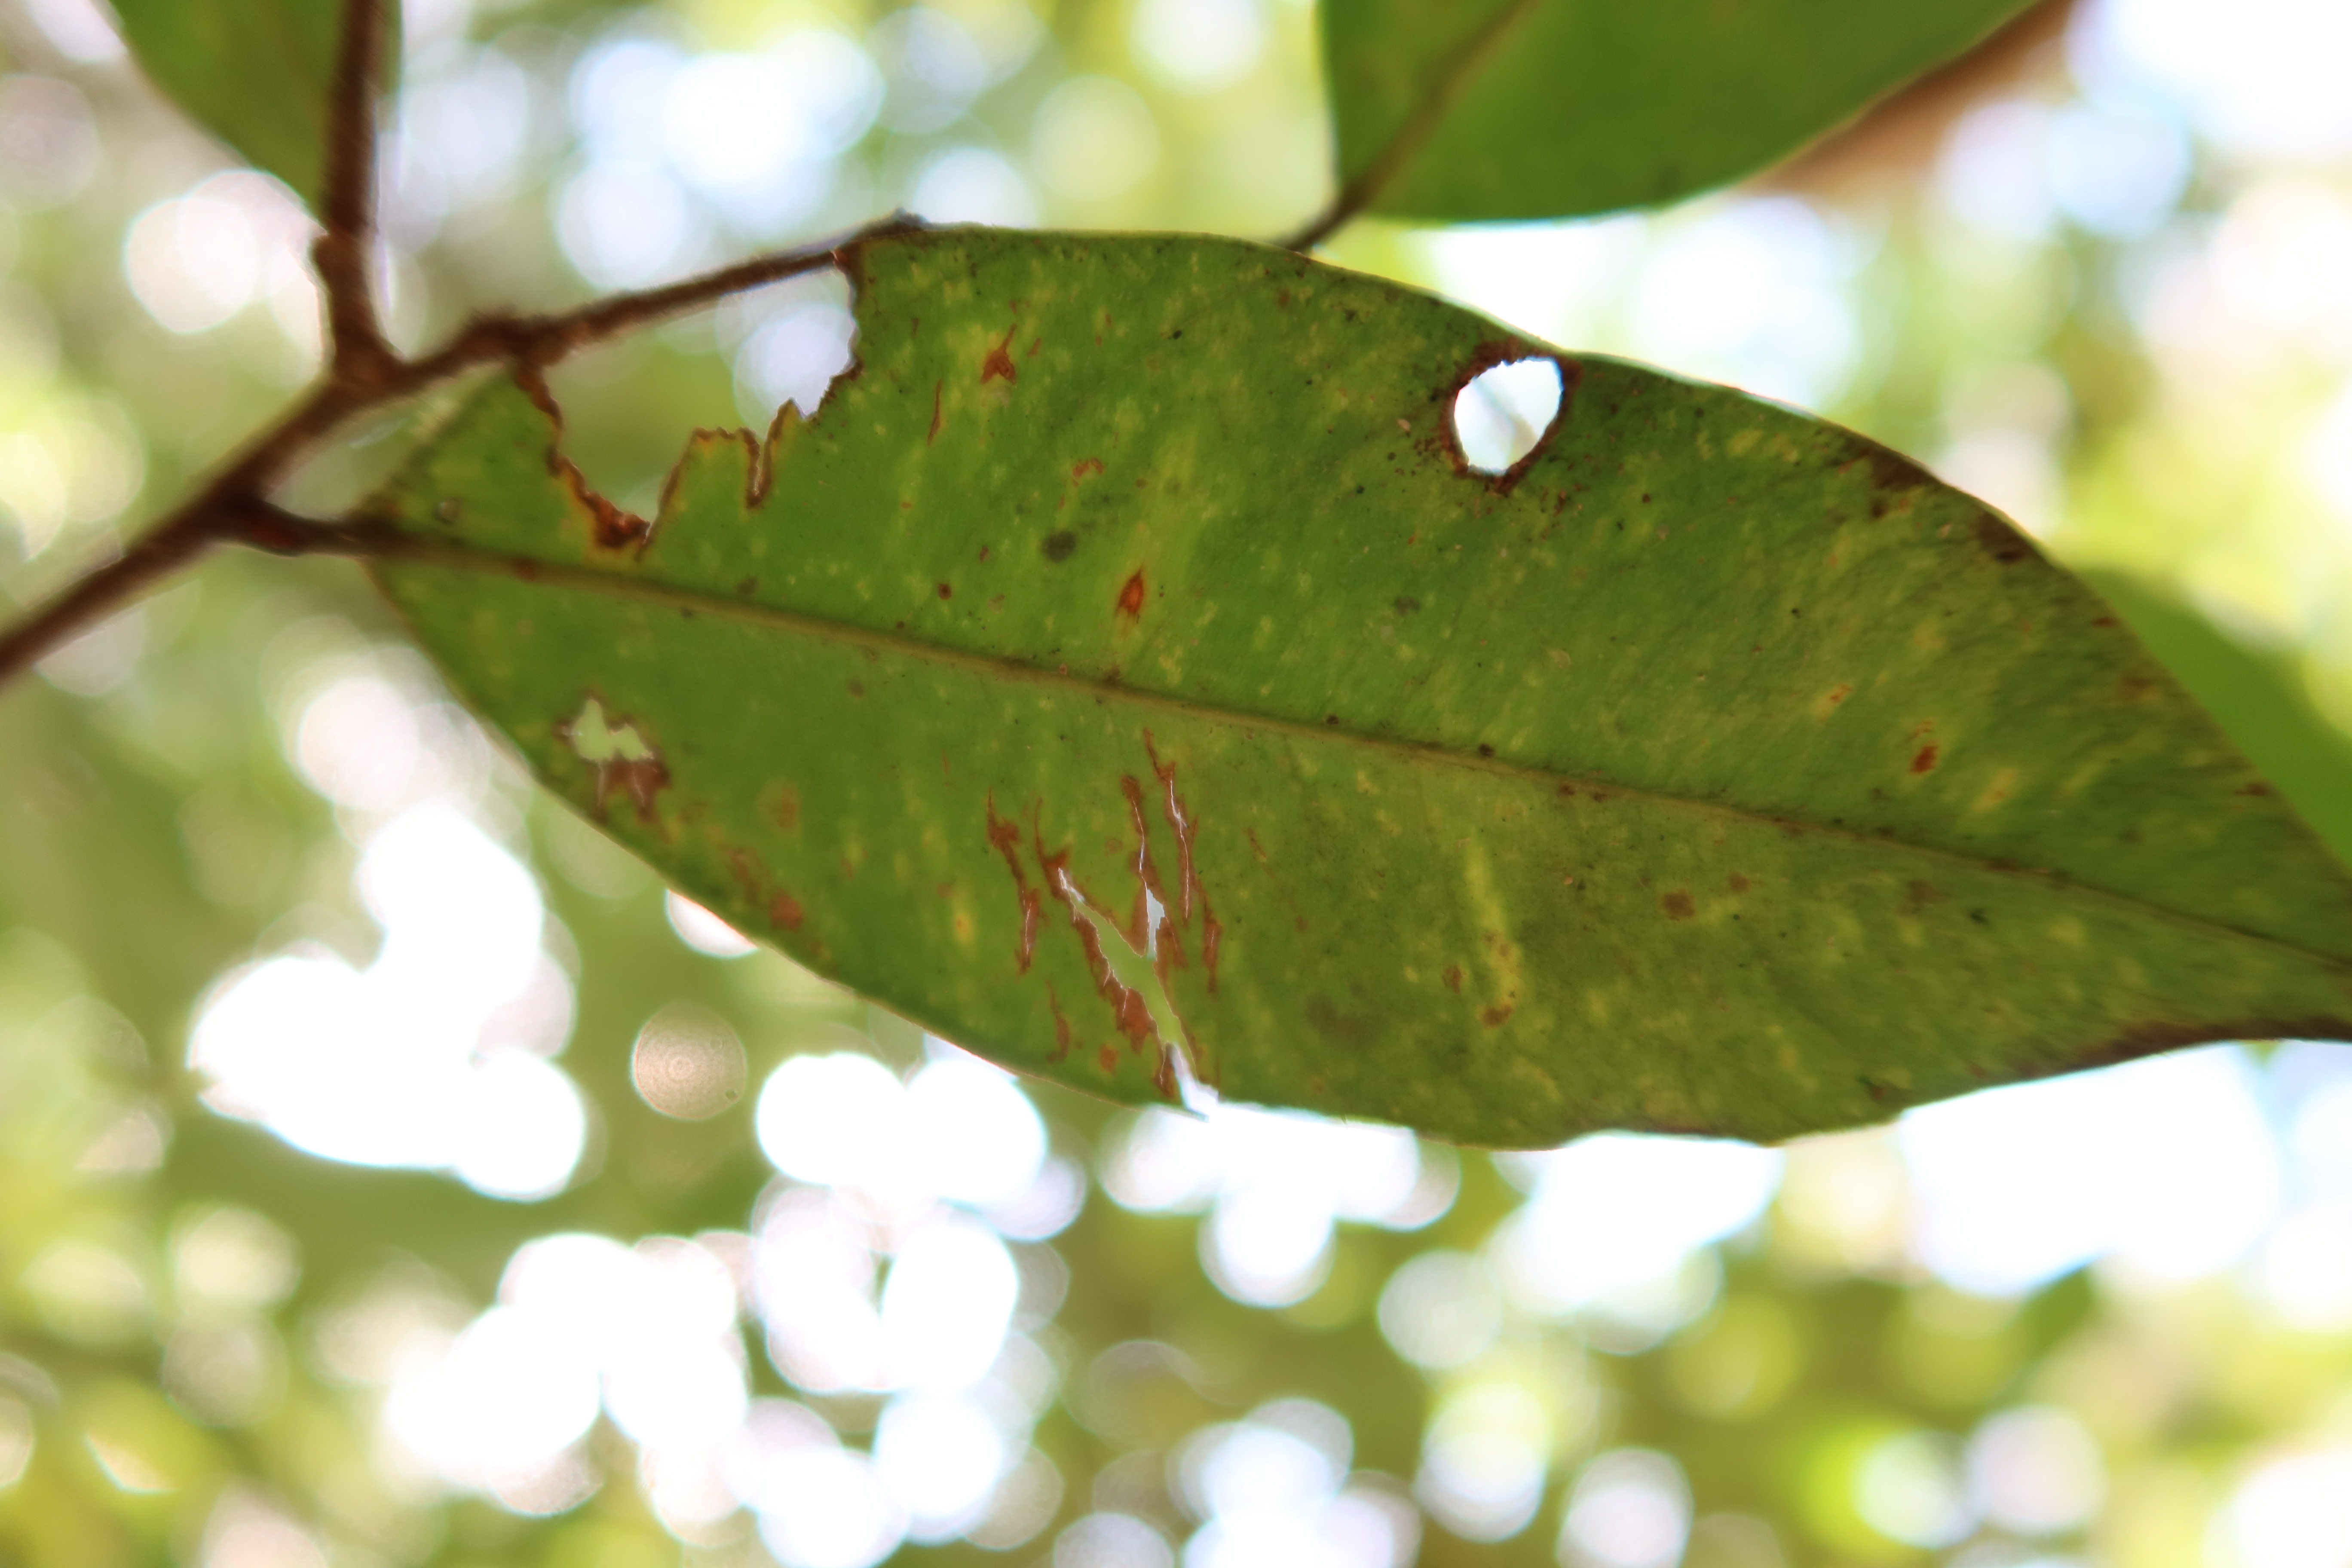
Label: Anthracnose